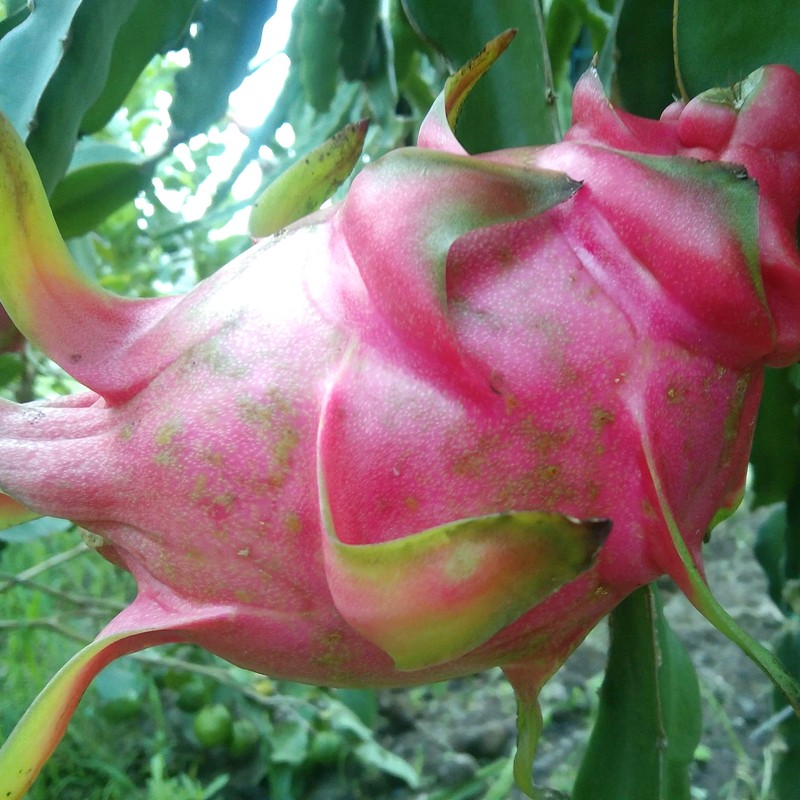
Label: Fresh Dragon Fruit